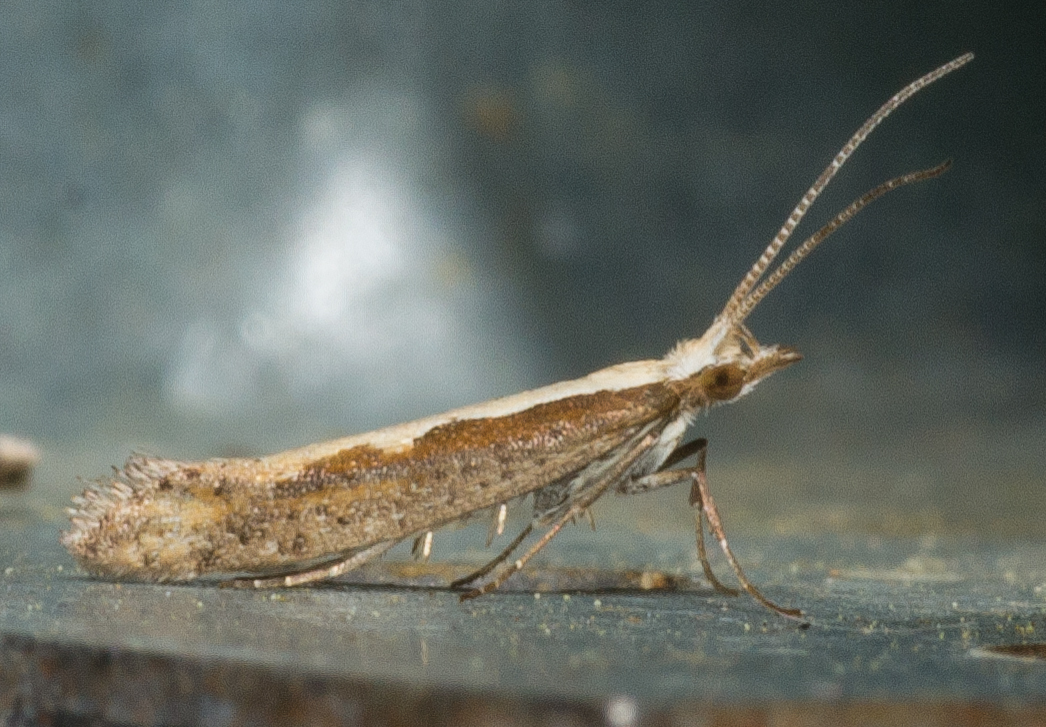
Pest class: diamondback_moth